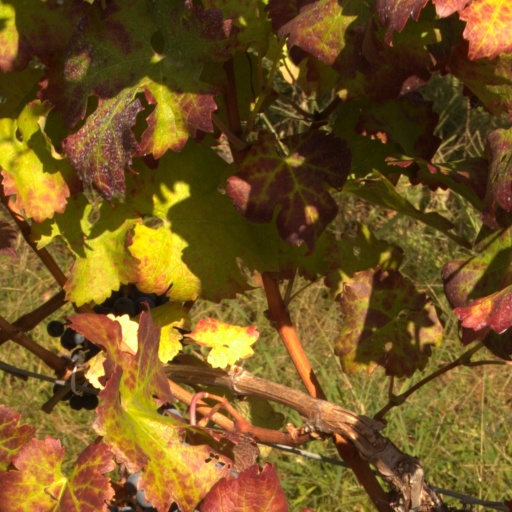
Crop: grape